Daniel Buitrago

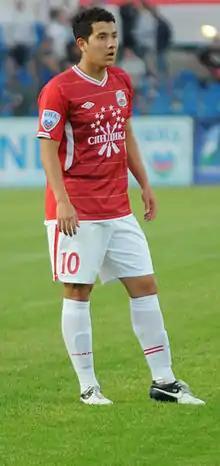

Daniel Esteban Buitrago Tamayo (born February 27, 1991), or simply Daniel Buitrago, is a Colombian former professional football player.